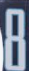
Number: 8